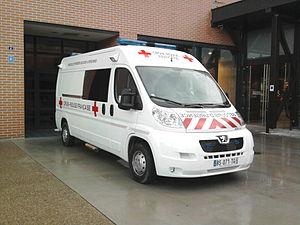
Ambulance de la croix-rouge française à Strasbourg
La Croix-Rouge française est une association d'aide humanitaire française fondée en 1864. Elle a pour objectif de venir en aide aux personnes en difficulté en France et à l'étranger. Ses missions fondamentales sont l'urgence, le secourisme, l'action sociale, la formation, la santé et l'action internationale.
Une ambulance est un véhicule spécialement adapté et aménagé pour permettre le transport des personnes malades, blessées ou parturientes vers un établissement hospitalier — hôpital ou clinique — ou une unité de soins spécialisée.
Un véhicule de premiers secours à personnes abrégé VPSP, est un véhicule de type VSAV utilisé par les AASC en France. Il contient tout le matériel de premiers secours nécessaires à la prise en charge d'une victime et / ou procéder à son évacuation vers un centre hospitalier.